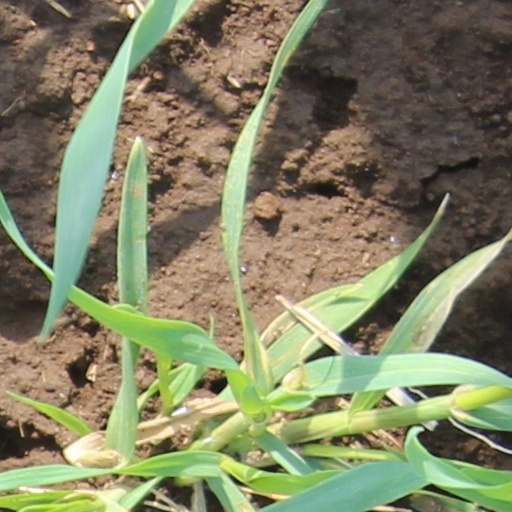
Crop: wheat